The Chimera Brigade

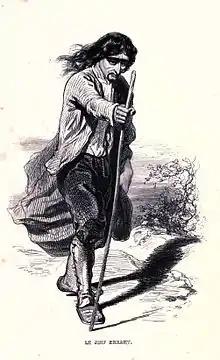
Ashaverus, the wandering Jew, embodies the moral figure Gang M deprives itself of by repudiating him. Illustration by Paul Gavarni for Eugène Sue's novel of the same name.

In explaining this disappearance, "The Chimera Brigade" reinvests the literary genre by featuring fictional characters who had their heyday in the early 20th century alongside historical figures from literary and scientific circles. In addition to paying homage to the French authors who pioneered modern science fiction by revitalizing their works, "The Chimera Brigade" also aims to make the genre more familiar to readers, so that French authors can take their turn in superhero stories.